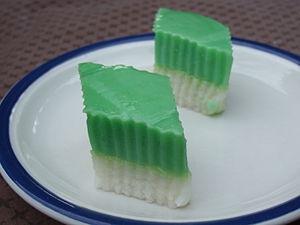
Les kuih sont des bouchées pour le goûter ou le dessert, courantes en Indonésie, Malaisie, Singapour, aussi bien que dans les provinces chinoises du sud comme Fujian et Chaoshan.